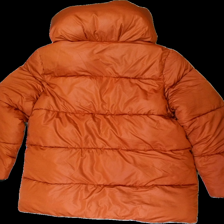
View: back
Type: Winter jacket
Category: Ladies
Brand: Not in the list
Brand text on label: stories
Colors: Brown
Material: 100% polyester
Cut: Regular
Size: 44
Season: Winter
Stains: Minor
Price range: 100-150
Recommended usage: Reuse